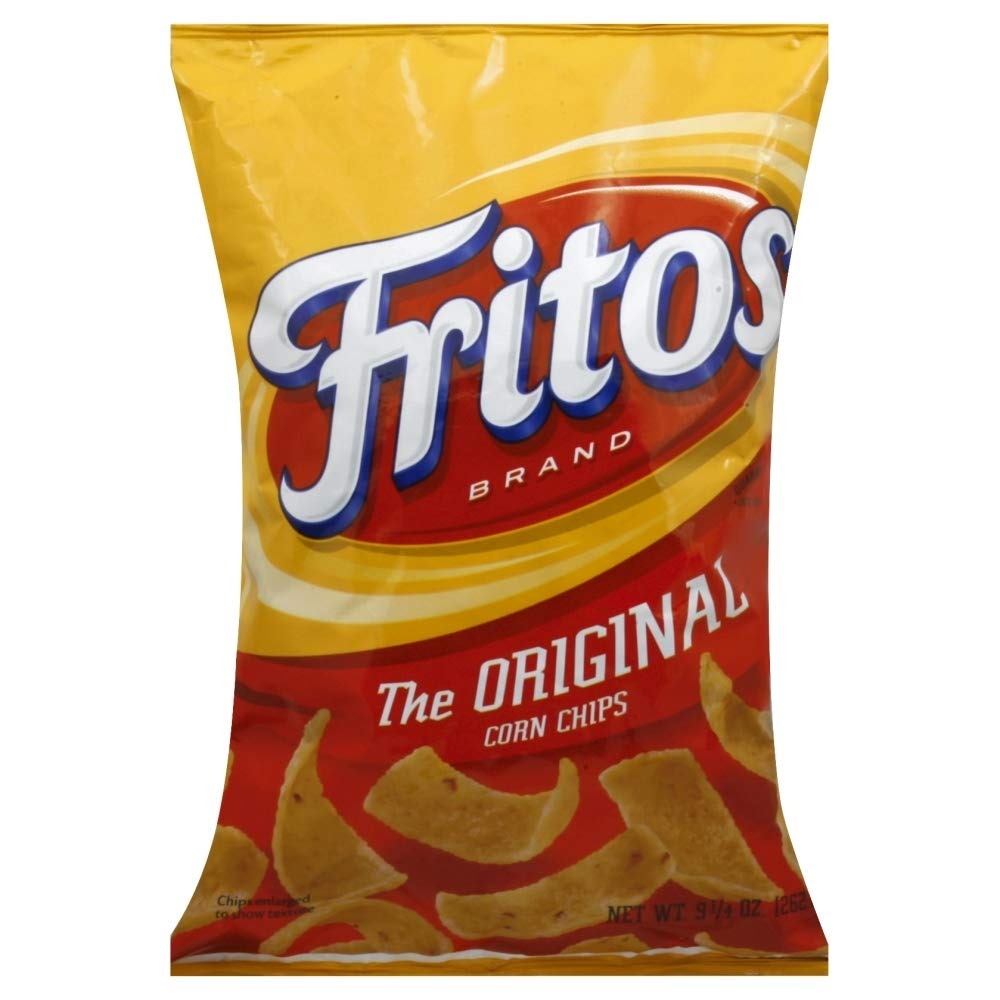
Item Name: Fritos, Regular, 9.25 Ounce
Value: 9.25
Unit: Ounce

Price: 5.89